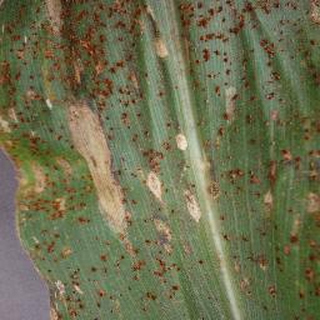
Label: corn_northern_leaf_blight